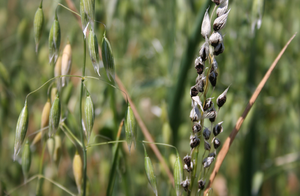
Ustilago avenae est une espèce de champignons basidiomycètes de la famille des Ustilaginaceae.